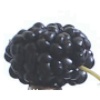
Label: mulberry